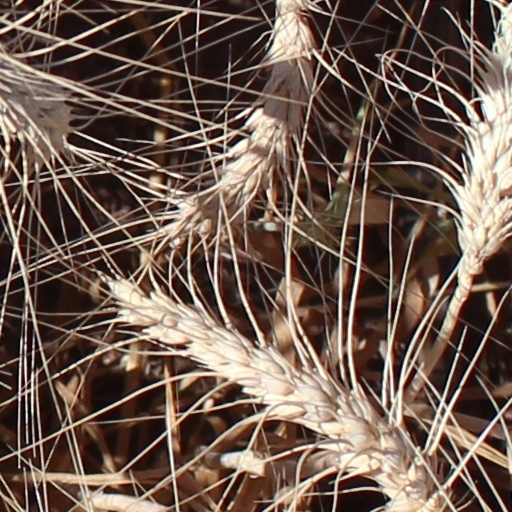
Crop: wheat